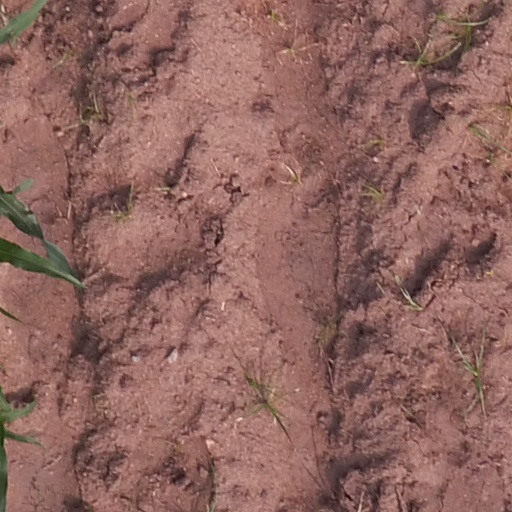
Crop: maize; corn